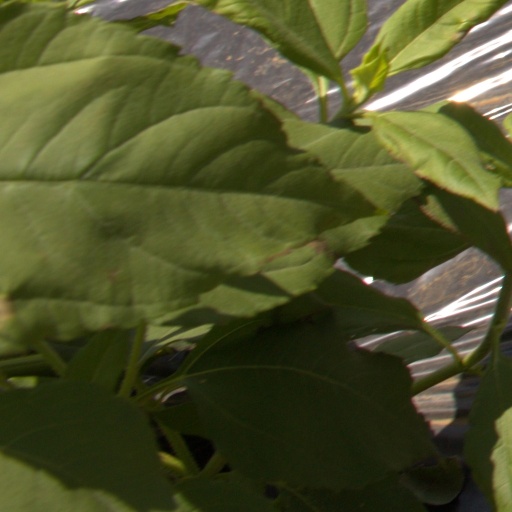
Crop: Jerusalem artichoke